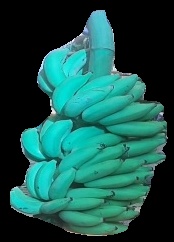
Variety: elakki-bale
Grade: grade2